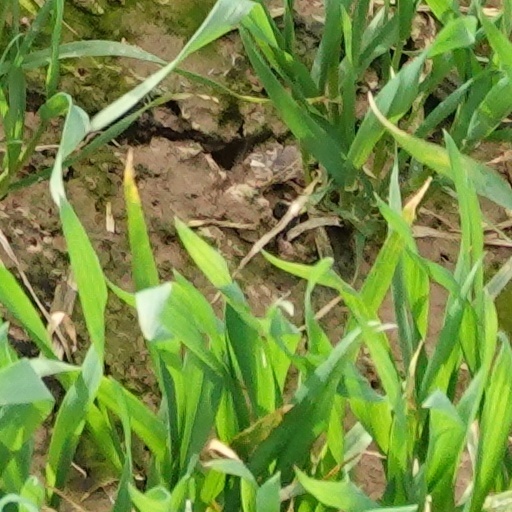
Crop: wheat